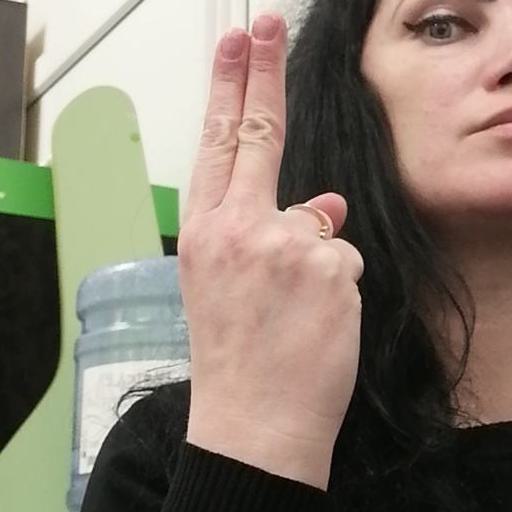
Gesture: two_up_inverted